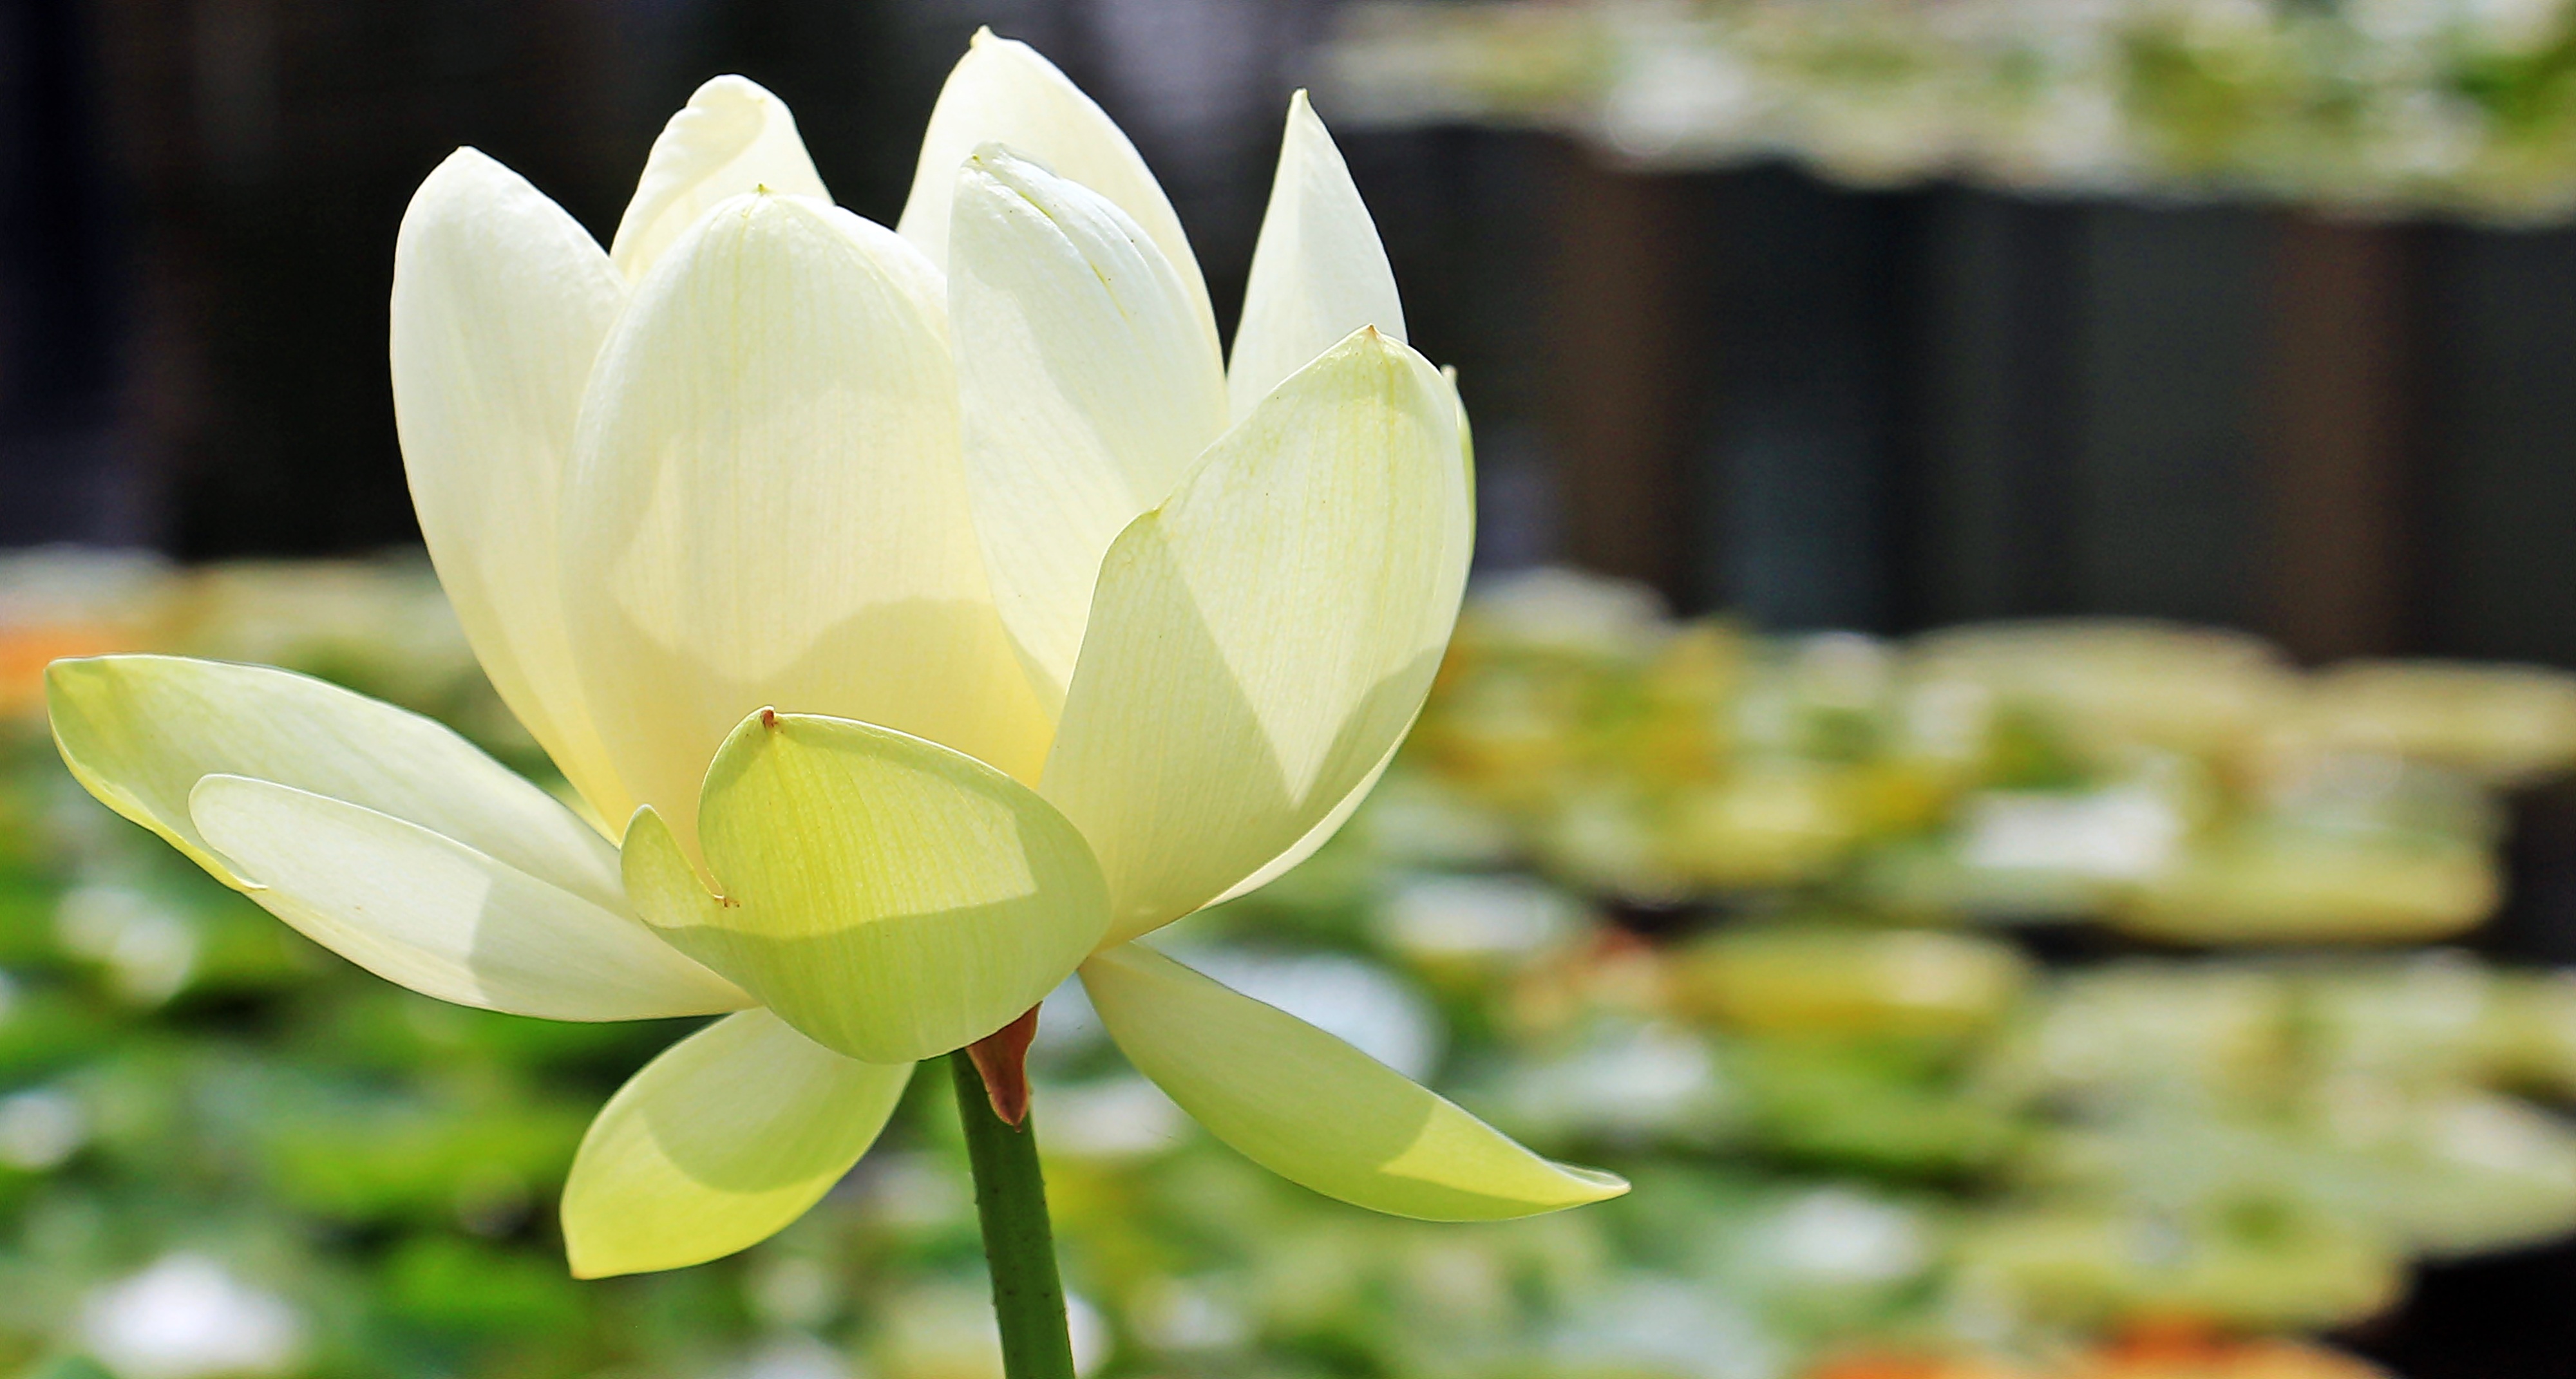
nature, blossom, plant, flower, petal, bloom, summer, pond, botany, yellow, garden, sacred lotus, aquatic plant, flora, yellow flower, water lily, flowers, background image, lotus flower, background, lotus, nelumbo, ornamental plant, nuphar lutea, lotus blossom, garden pond, flowering plant, ornamental flower, lake rosengew chs, yellow water lily, yellow lotus flower, land plant, lotus family